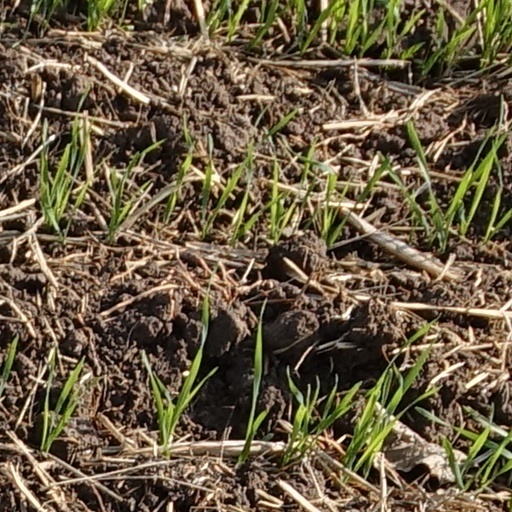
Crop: wheat